Doulting Stone Quarry

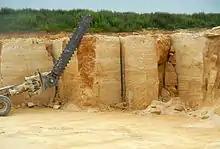
Inferior Oolite stone being quarried at Doulting

Doulting Stone Quarry is a limestone quarry at Doulting, on the Mendip Hills, Somerset, England.